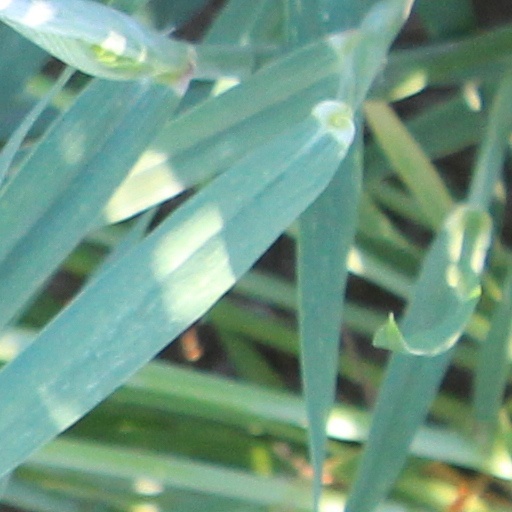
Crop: wheat